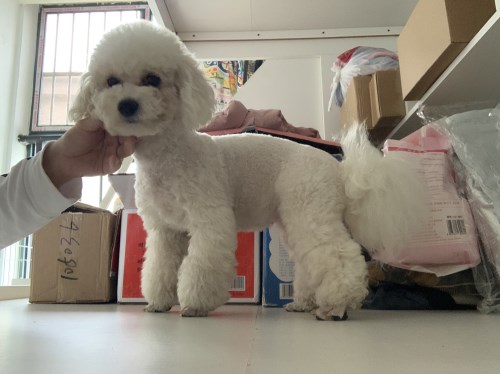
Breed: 3083-n000117-Bichon_Frise